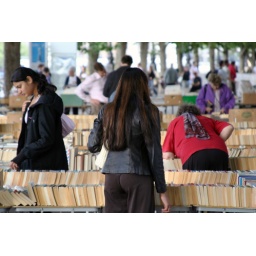
Londoners browsing the books of the second-hand book stalls underneath Waterloo Bridge, on the south bank of the river Thames.